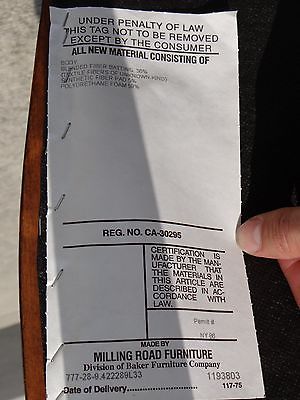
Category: chair